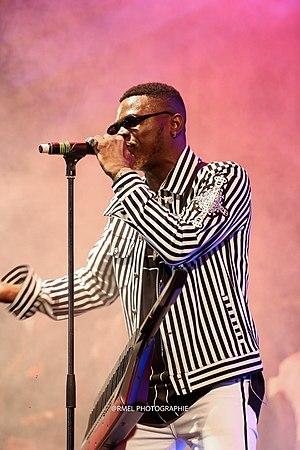
Concert Live (Anitché) 01-10-2019, Palais de la Culture Abidjan
Ariel Sheney, de son vrai nom Sré Jean-Ariel est un Artiste Chanteur, Musicien, Compositeur et Producteur né 1er Juillet 1990 a Abidjan.